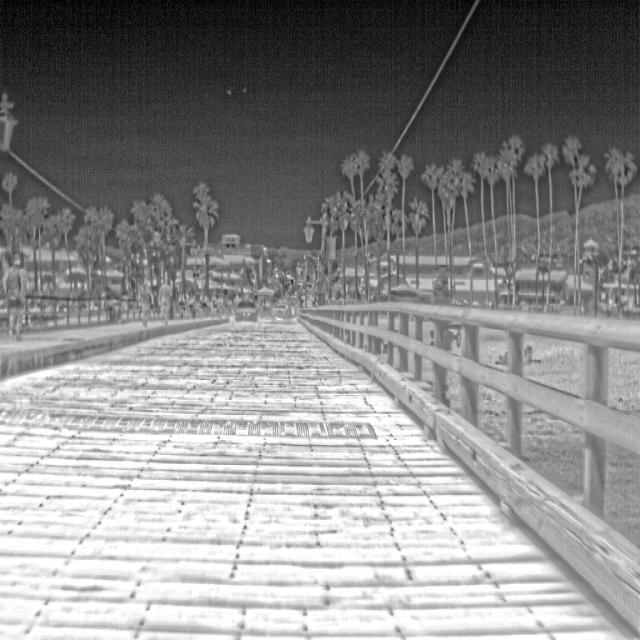
Detected objects:
label: person
label: person
label: person